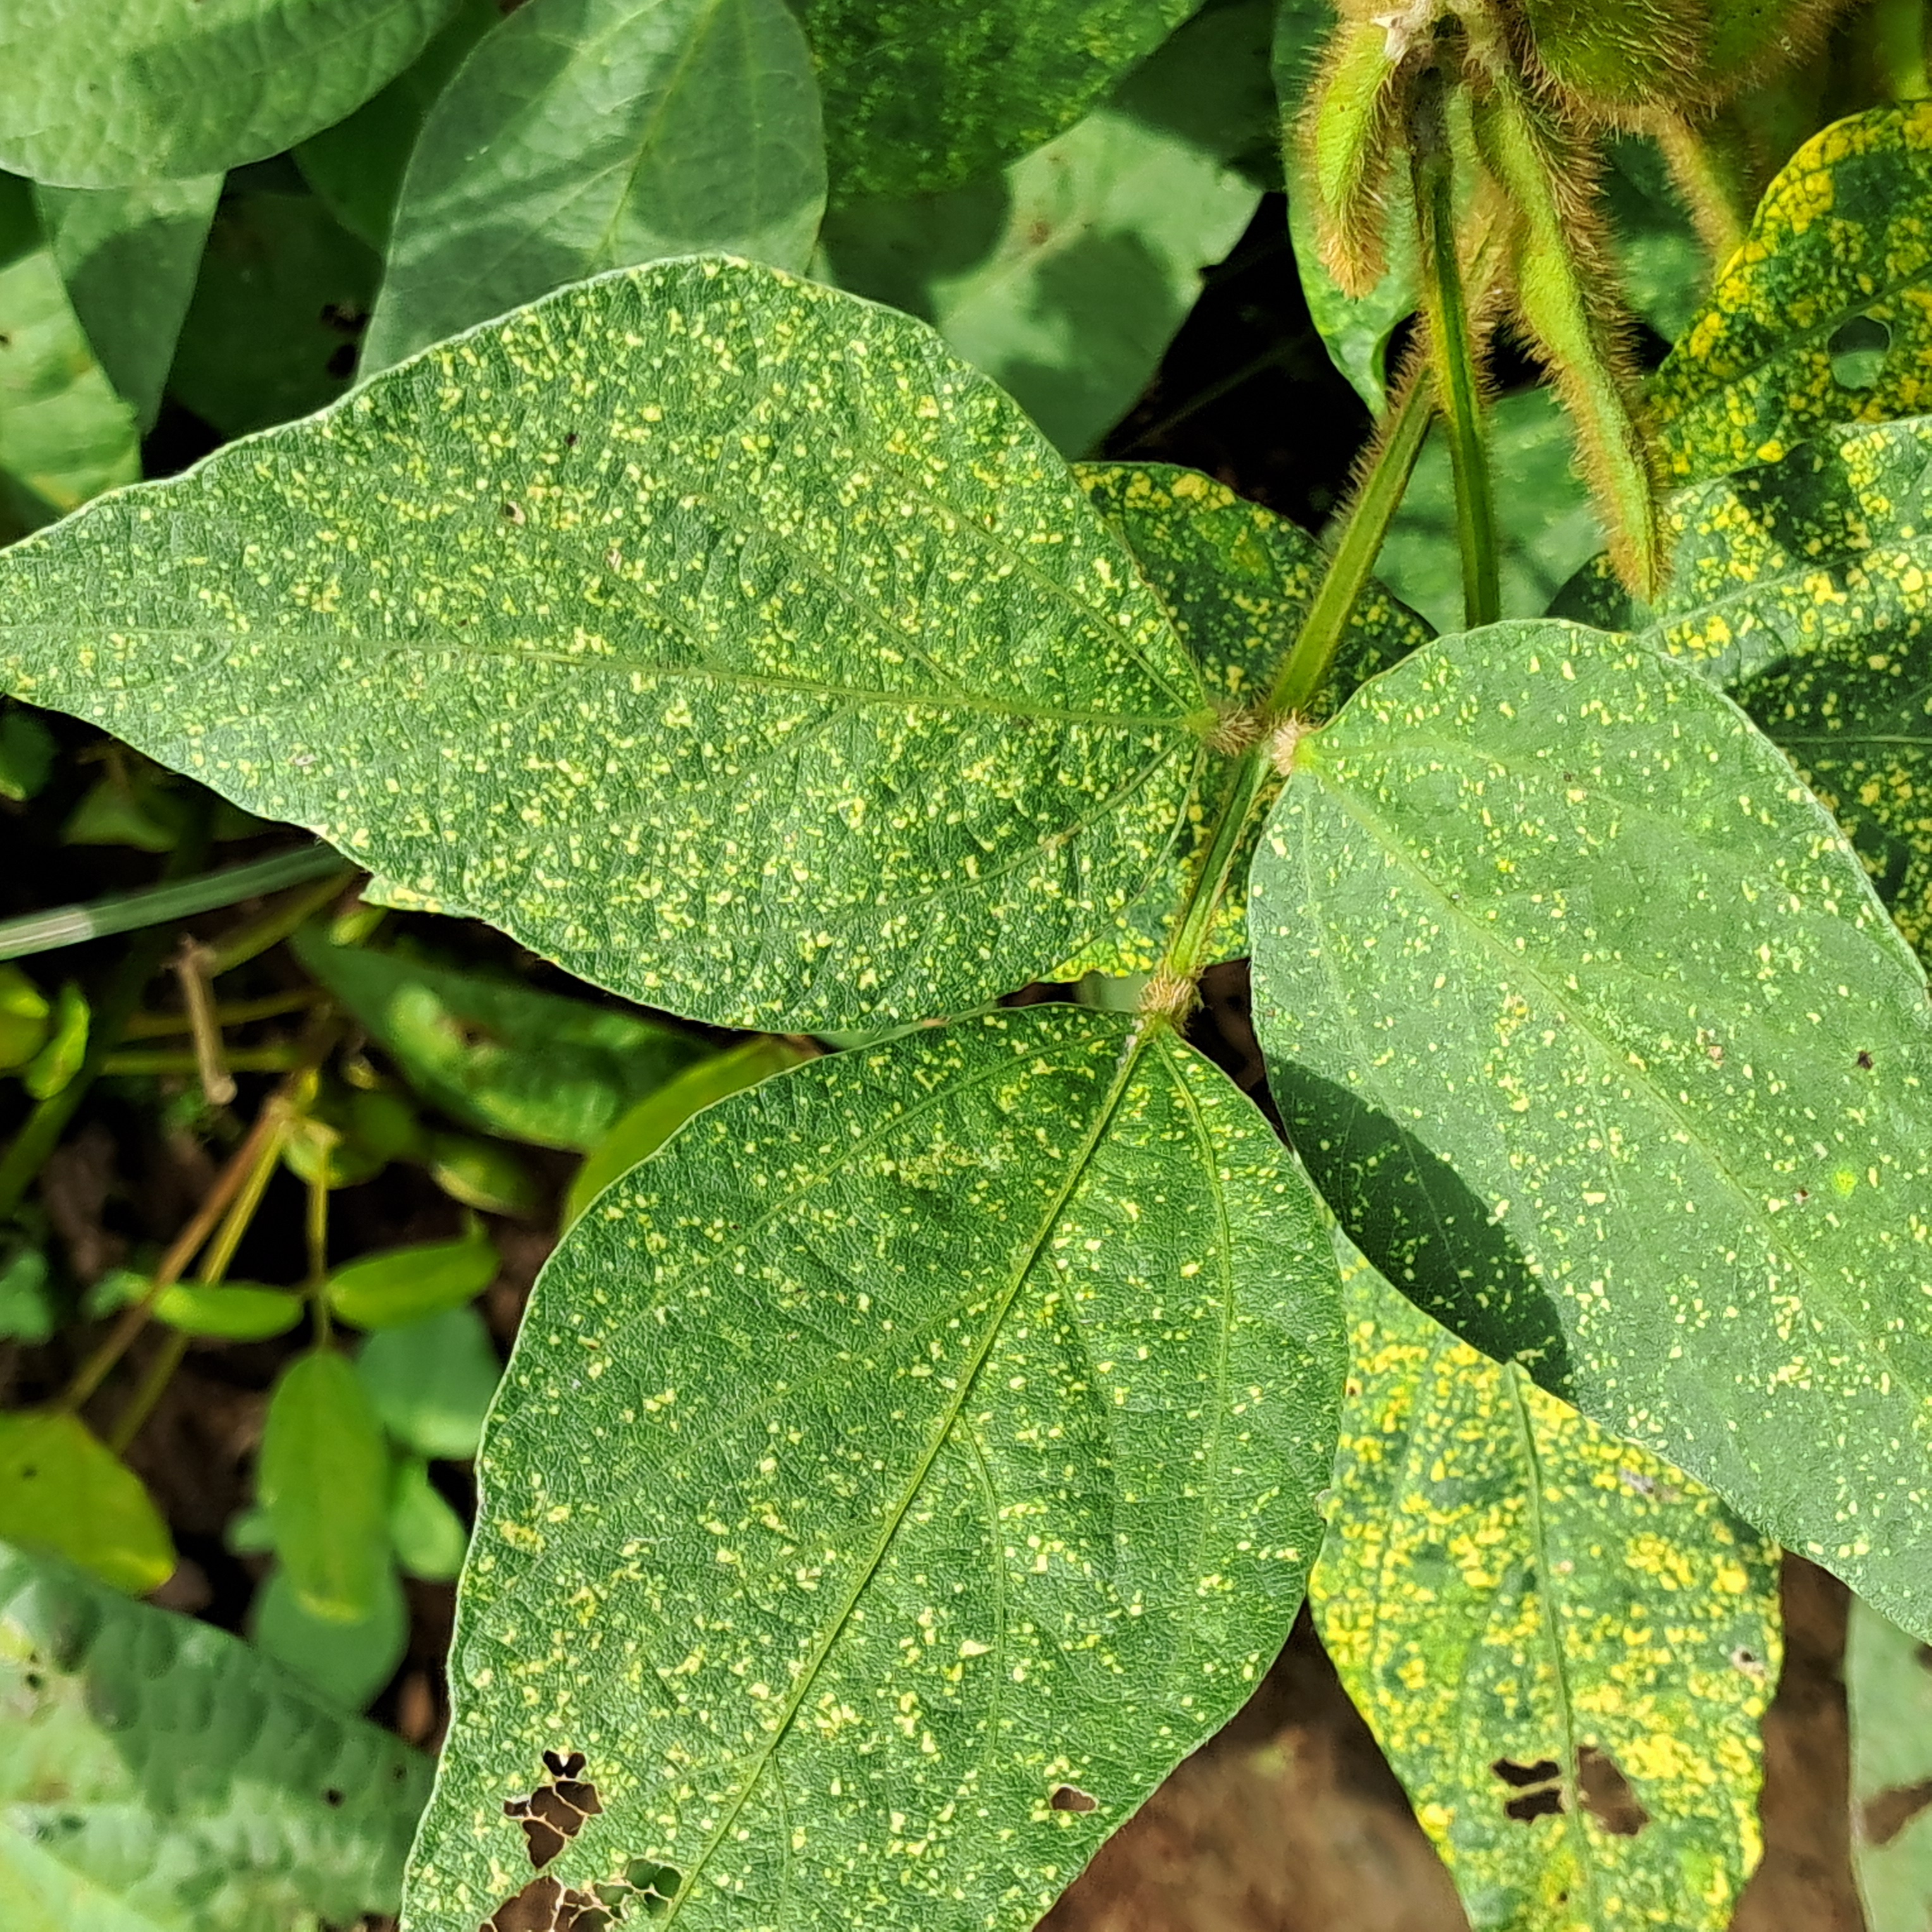
Label: Mosaic